Cath Brown (artist)

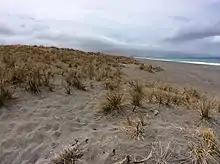
Kaitorete Spit showing the Pīngao plant, a well-known weaving material.

Brown was born to Winifred Freeman and Arnold Henley Rewi Brown on 24 October 1933 in Leeston. She was raised in the Ngāi Tahu settlement of Taumutu near Kaitorete Spit. Although there were weavers at her marae she didn't learn from them. It was her Pākehā mother who taught her basic weaving while Brown was young. She attended Sedgemere Primary School, Southbridge District High School, Christchurch Girls' High School and then Dunedin Teachers' College. She qualified with a Diploma in Teaching and specialised in art education. It was while at teachers college that she came under the influence of Arthur Gordon Tovey. Because of this association she became part of a group known as the 'Tovey generation'.